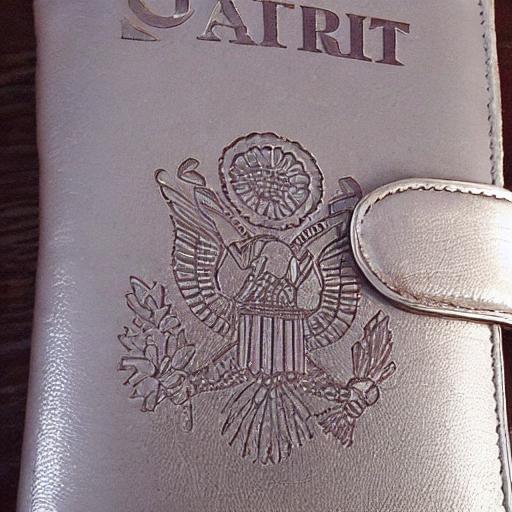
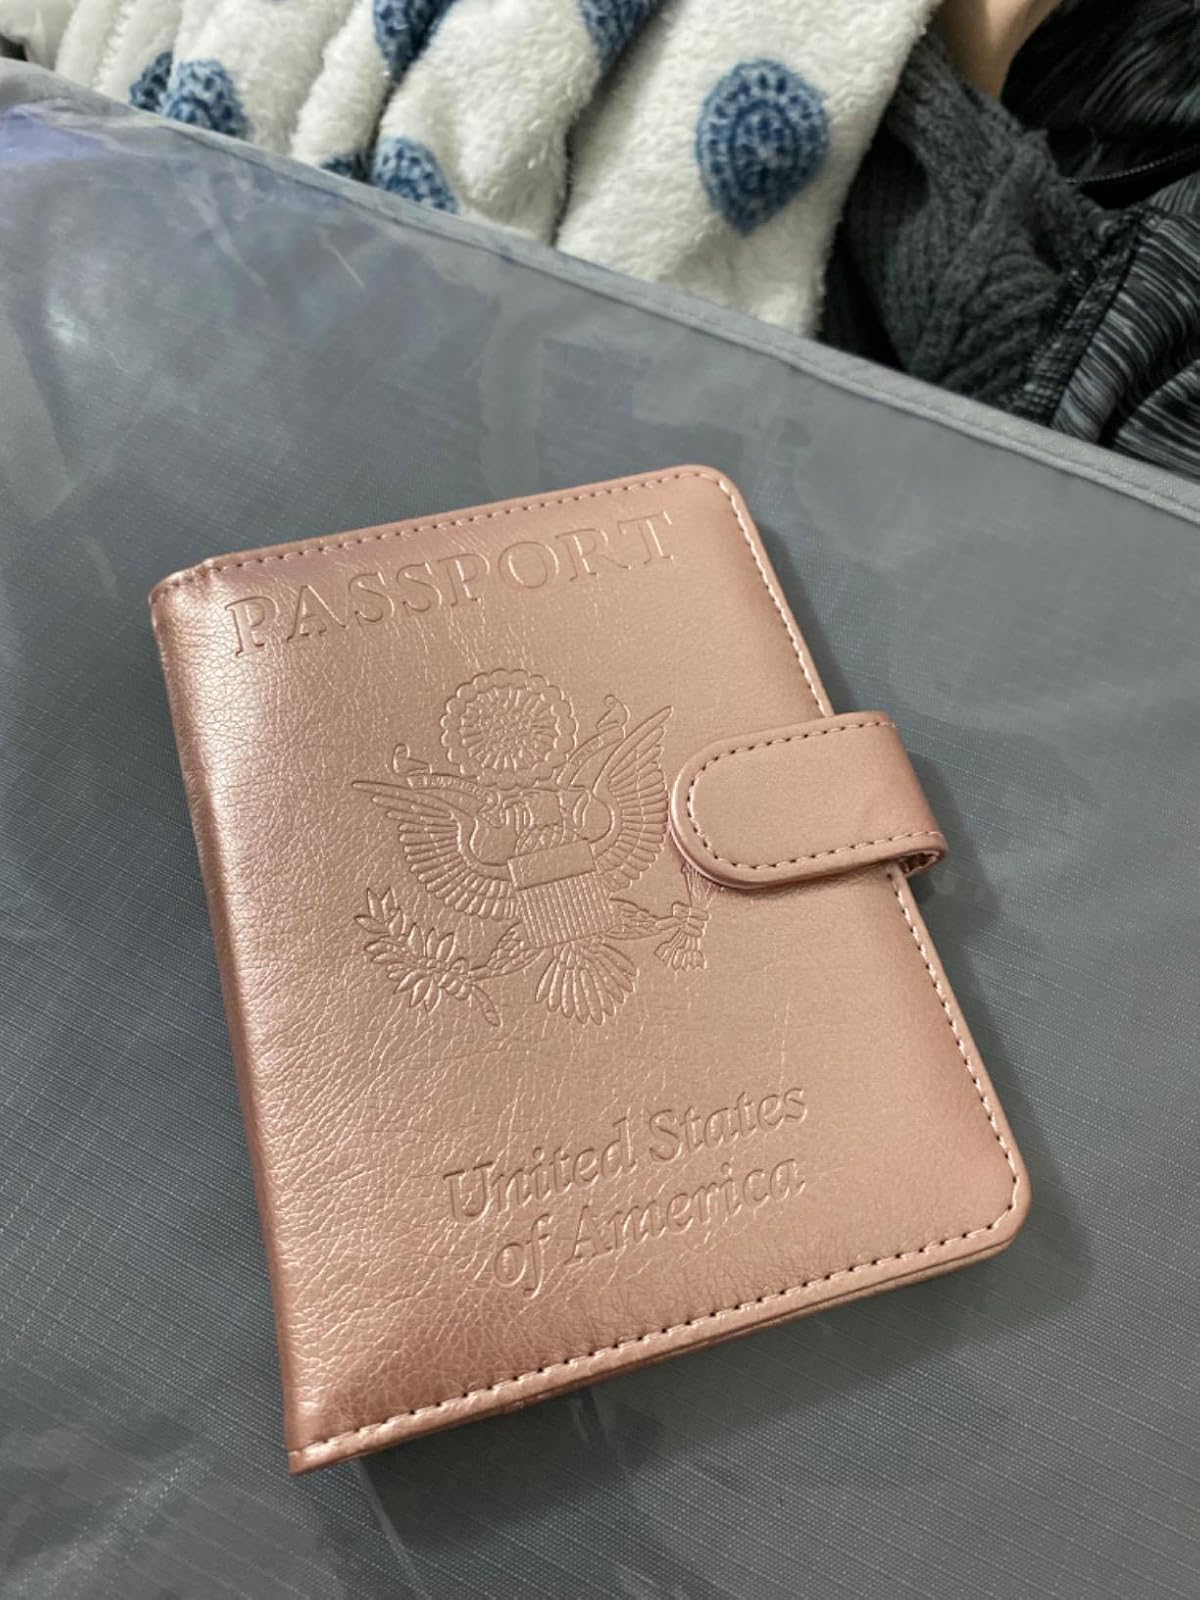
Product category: accessories_wallet
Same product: no